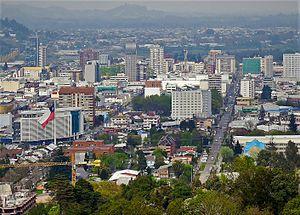
Temuco est une ville et une commune du Chili, capitale de la région d'Araucanie et de la province de Cautín. Elle est située à 670 km de Santiago et comptait en 2012 269 992 habitants. L'ensemble constitué par Temuco et la commune voisine de Padre Las Casas constitue en 2012 la sixième agglomération du pays.